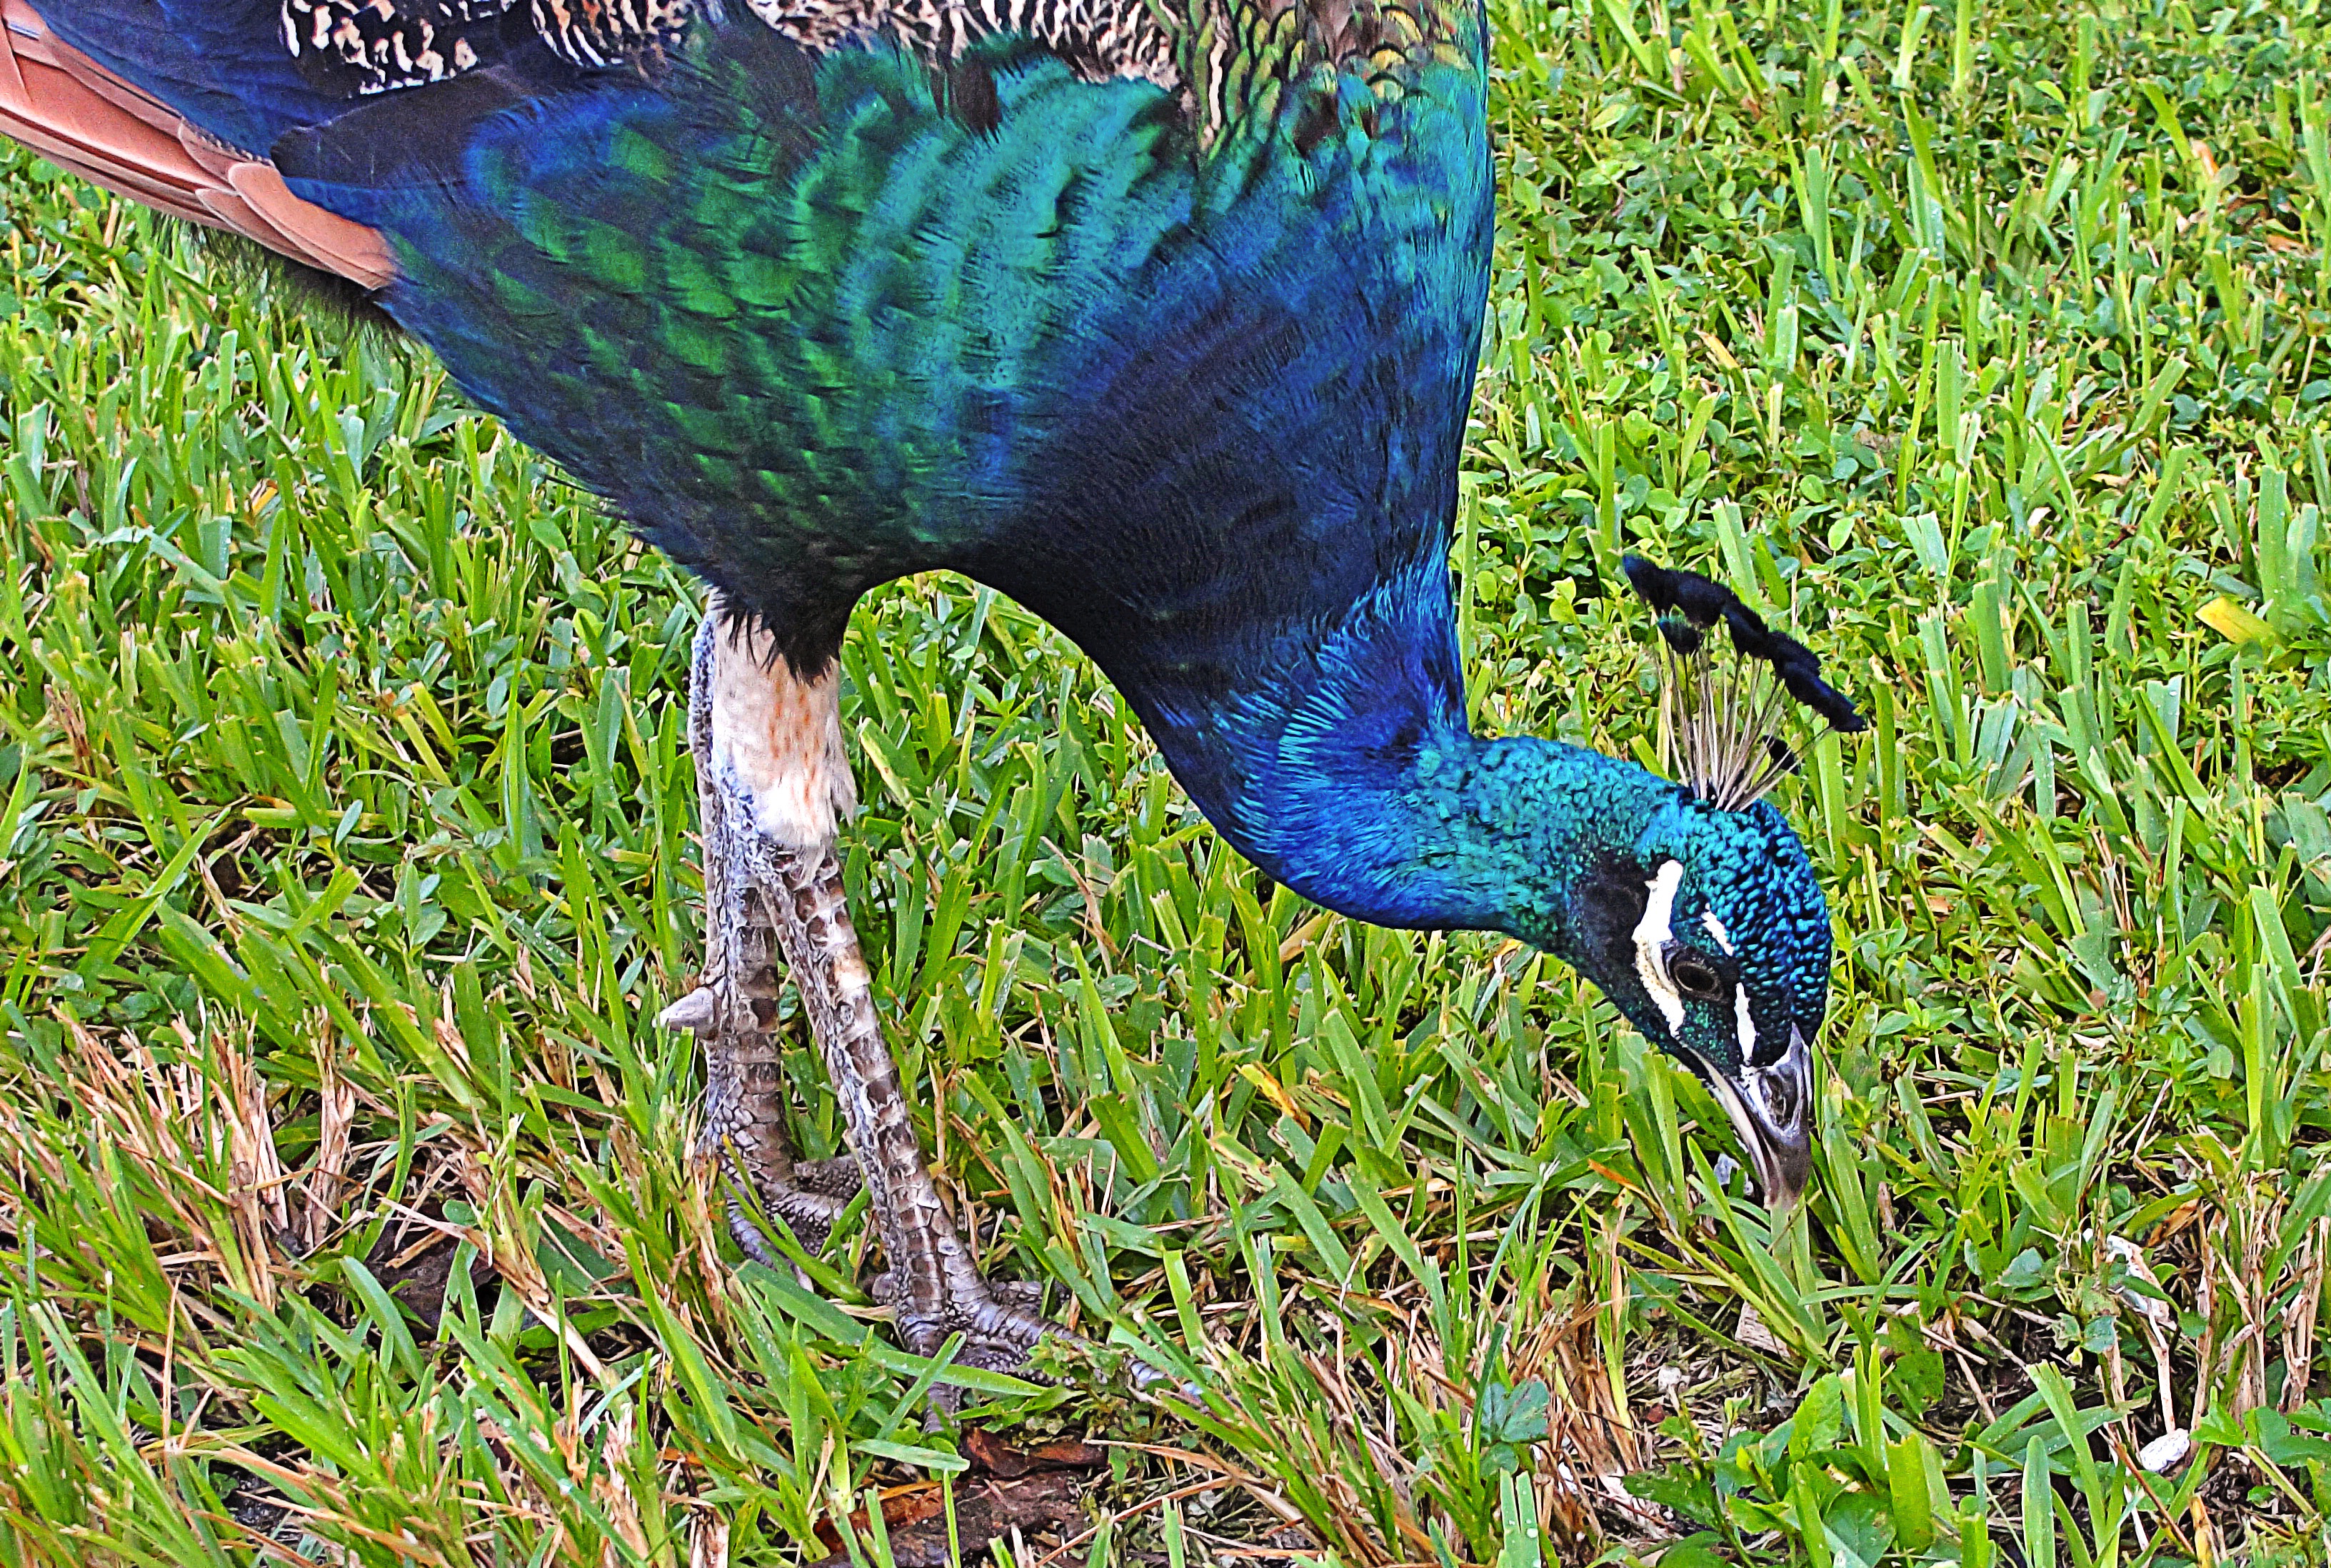
bird, animal, wildlife, green, beak, blue, colorful, fauna, peacock, animals, galliformes, turkey, vertebrate, peafowl, ave, ecosystem, phasianidae